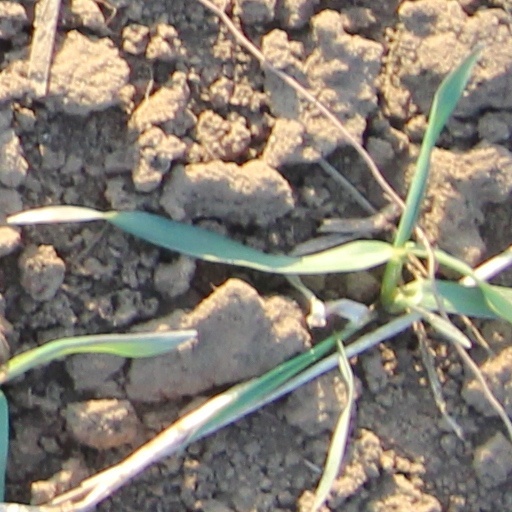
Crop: wheat